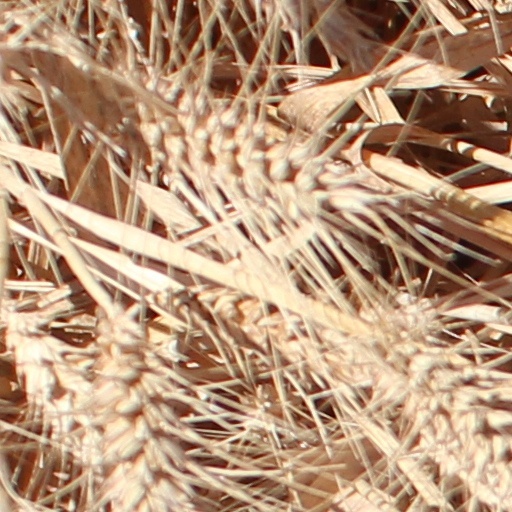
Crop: wheat